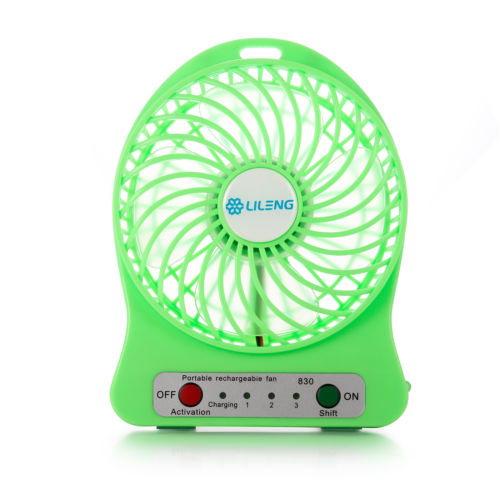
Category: fan